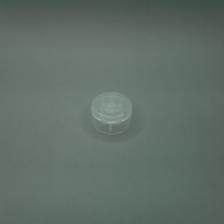
Color: white/transparent
Cap type: flip-top cap